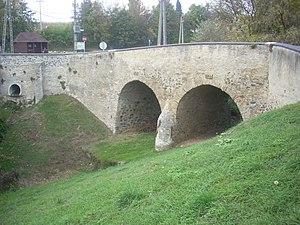
Nemesbük est un village et une commune du comitat de Zala en Hongrie.